Last Dance (Dua Lipa song)

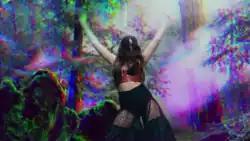
Lipa dancing in a technicoloured forest in the music video

The music video for "Last Dance" was directed and produced by Jon Brewer alongside Ian Blair, while edited by Jackson Ducasse. It premiered to YouTube on 18February 2016. The visual was filmed during December 2015 in the rainforests of California, with Lipa recalling that it was really cold in the state. It opens with Lipa in a red-lit bathroom, going into a bath and coming out of a lake in a technicoloured rainforest. She then begins to run and dance in the forest, wearing a T-shirt dress. In another scene, Lipa is seen wearing a black bra and mesh pants. At multiple points, the visuals flicker into 3D territory. Lipa is also seen dancing with her hands up in a looped fragment, as well as making an eagle hand gesture to nod to her Albanian heritage.